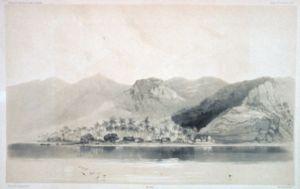
Ovalau est l'île principale de l'archipel Lomaiviti à Fidji. D'une superficie d'environ 100 km², l'île est d'une forme ovale de 13 kilomètres du Nord au Sud sur 10 d'Est en Ouest. Son point le plus élevé est le pic Nadelaiovalau, d'une altitude de 625 mètres. L'île est traversée d'une rivière la Lovoni qui prend sa source dans un ancien cratère volcanique situé au centre de l'île, à l'intérieur duquel se trouve également le village éponyme de Lovoni, seul village de l'île qui ne soit pas littoral. Le centre administratif de l'île est Levuka qui fut un temps la capitale de Fidji. Les autres villages de l'île en partant de Levuka et dans le sens des aiguilles d'une montre sont Draiba, Toko, Nacokobo, Rukuruku, Taviya, Vatukalo, Vuma. L'île est aujourd'hui peuplée d'environ 7000 personnes.